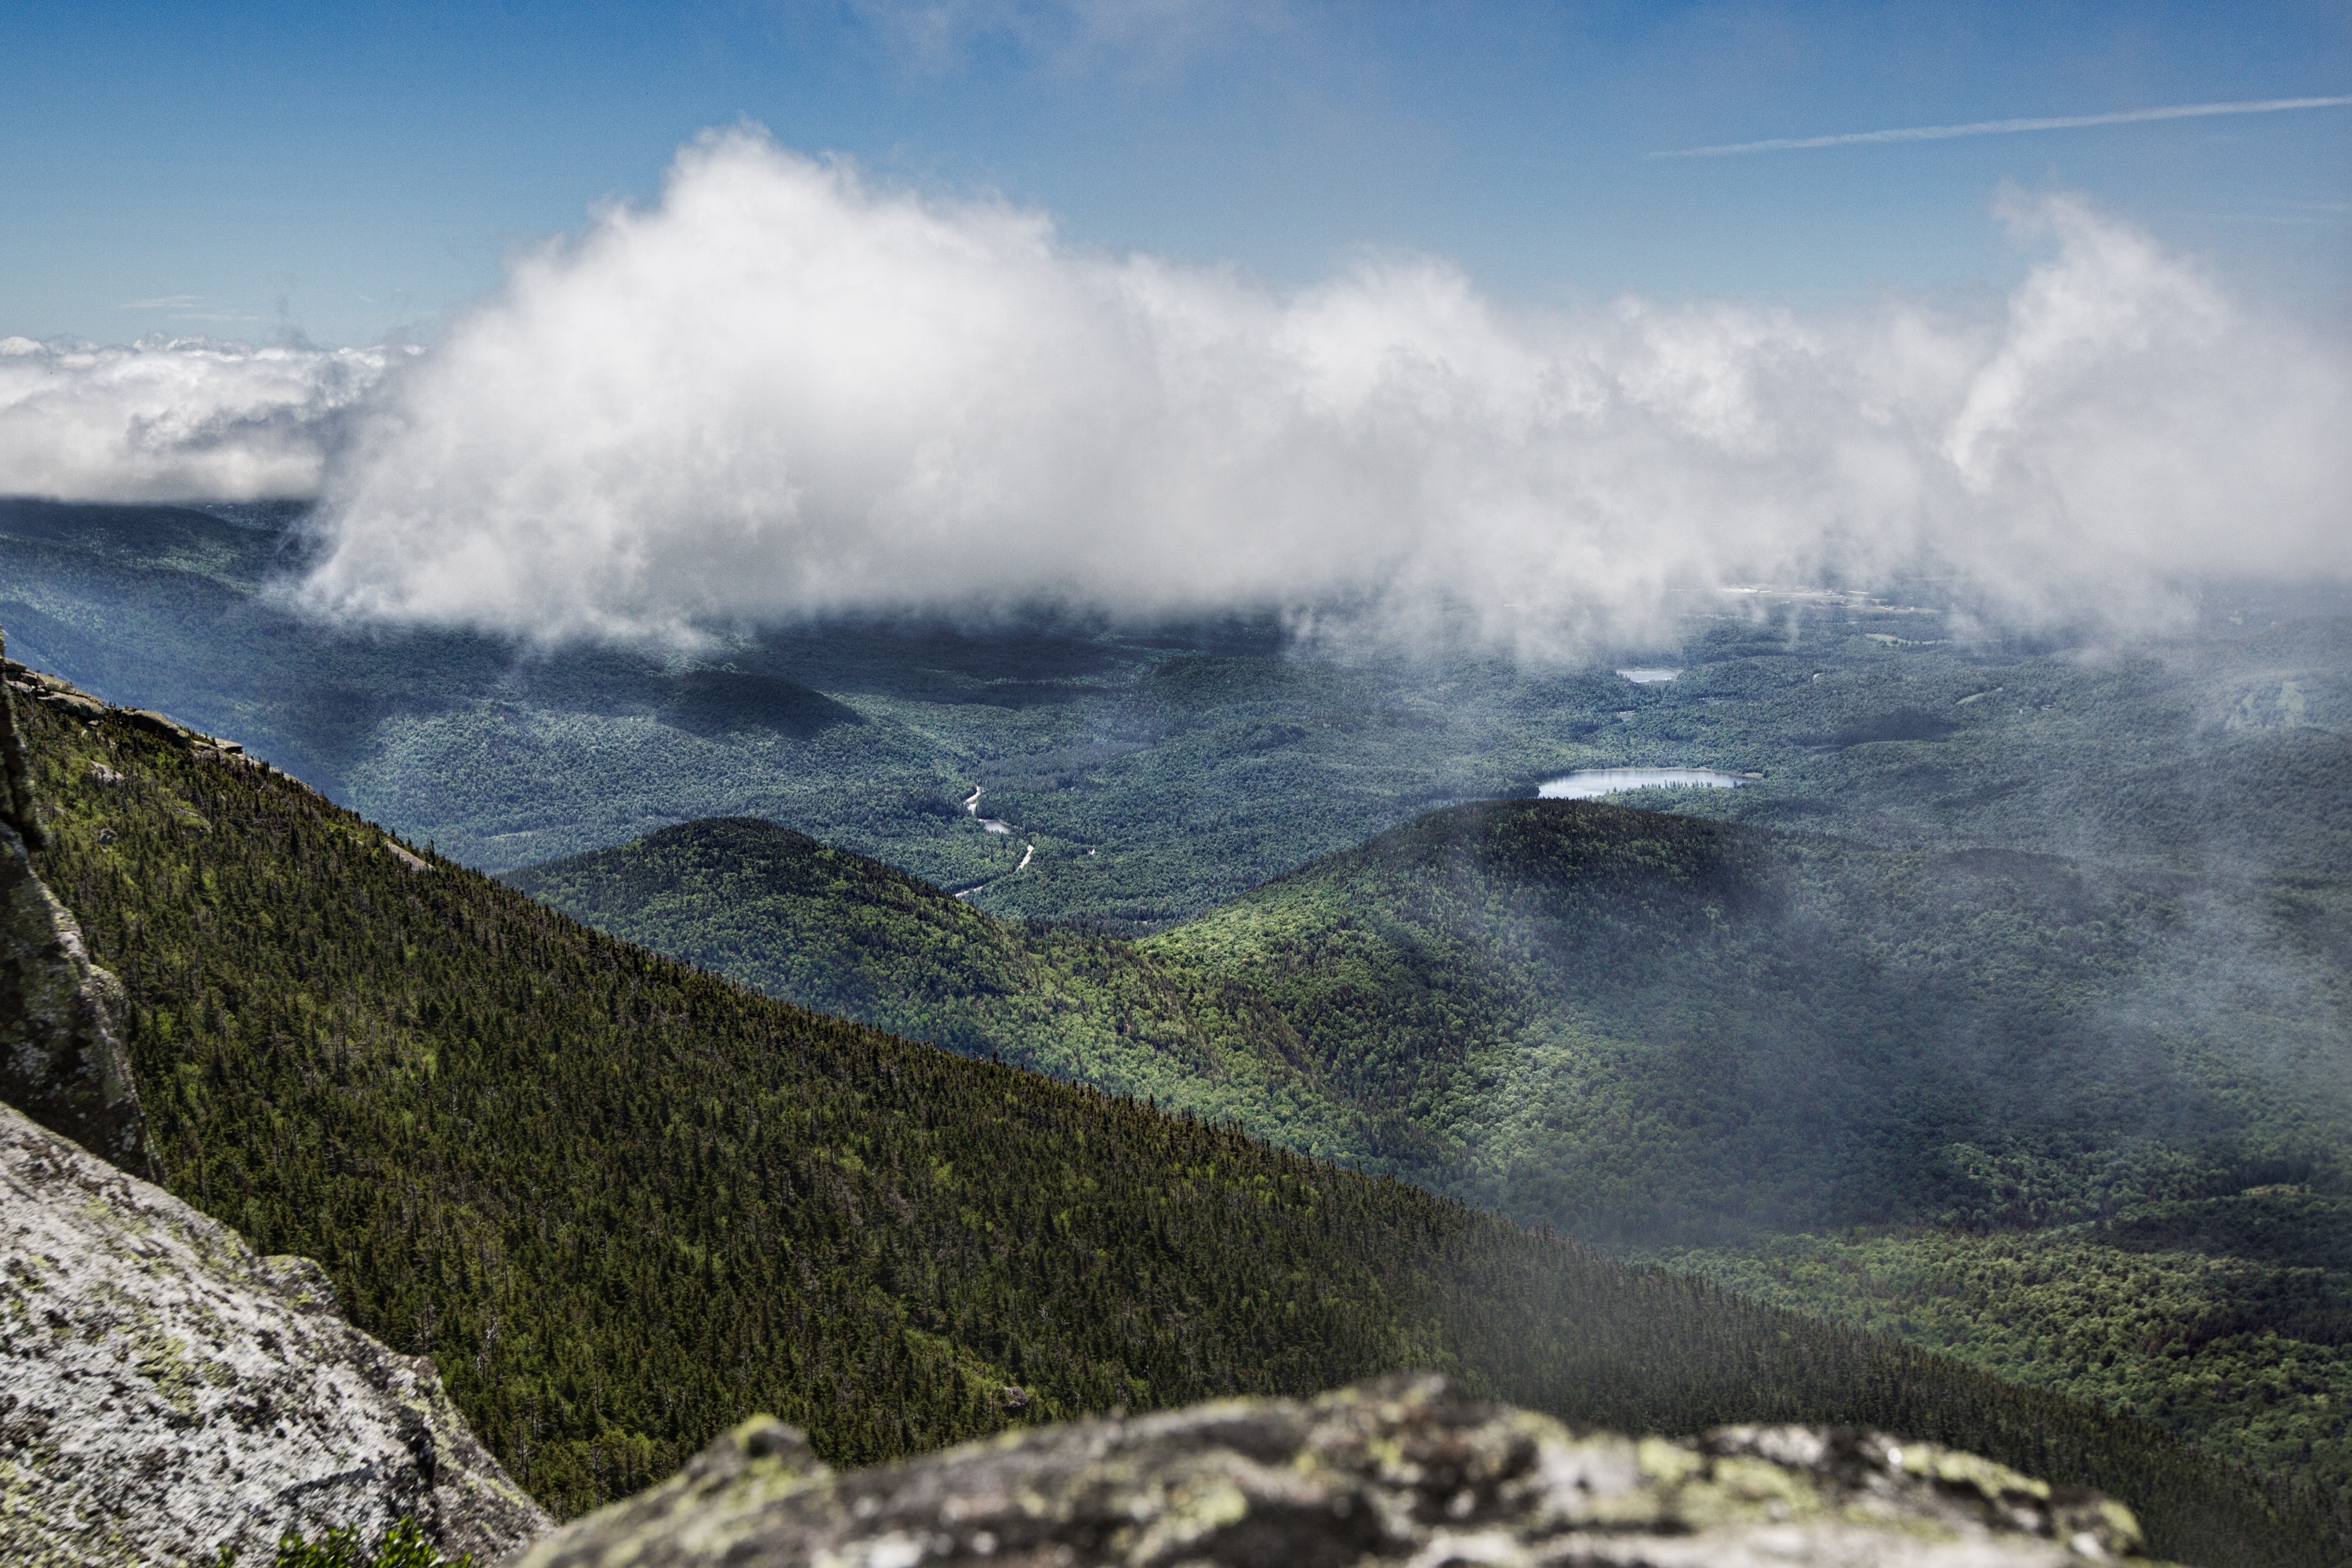
sky, mountainous landforms, mountain, cloud, atmospheric phenomenon, wilderness, mountain range, highland, geological phenomenon, hill, ridge, alps, landscape, fell, sea, wave, national park, rock, massif, hill station, ocean, summit, terrain, meteorological phenomenon, valley, mount scenery, lake, cumulus, river, cirque, coast, tourism